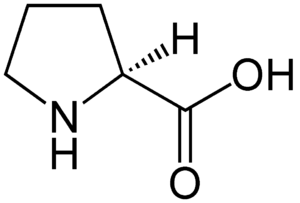
Prolin
Prolin er en α-aminosyre, der benyttes i biosyntesen af proteiner. Prolin er en cyklisk aminosyre, dens sidekæde er en 4-C-kæde som er kovalent bundet til aminogruppen. Prolin er derfor en sekundær amin, i modsætning til de andre aminosyrer som alle er primære aminer. Når prolin sidder i en peptidkæde har dens rest ingen amidproton, hvilket betyder at den ikke kan danne hydrogenbindinger.